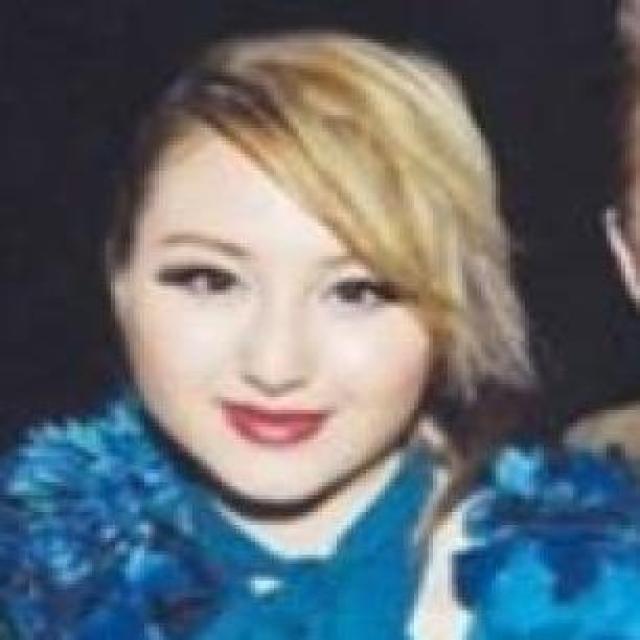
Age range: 21-44